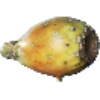
Label: cactus_fruit